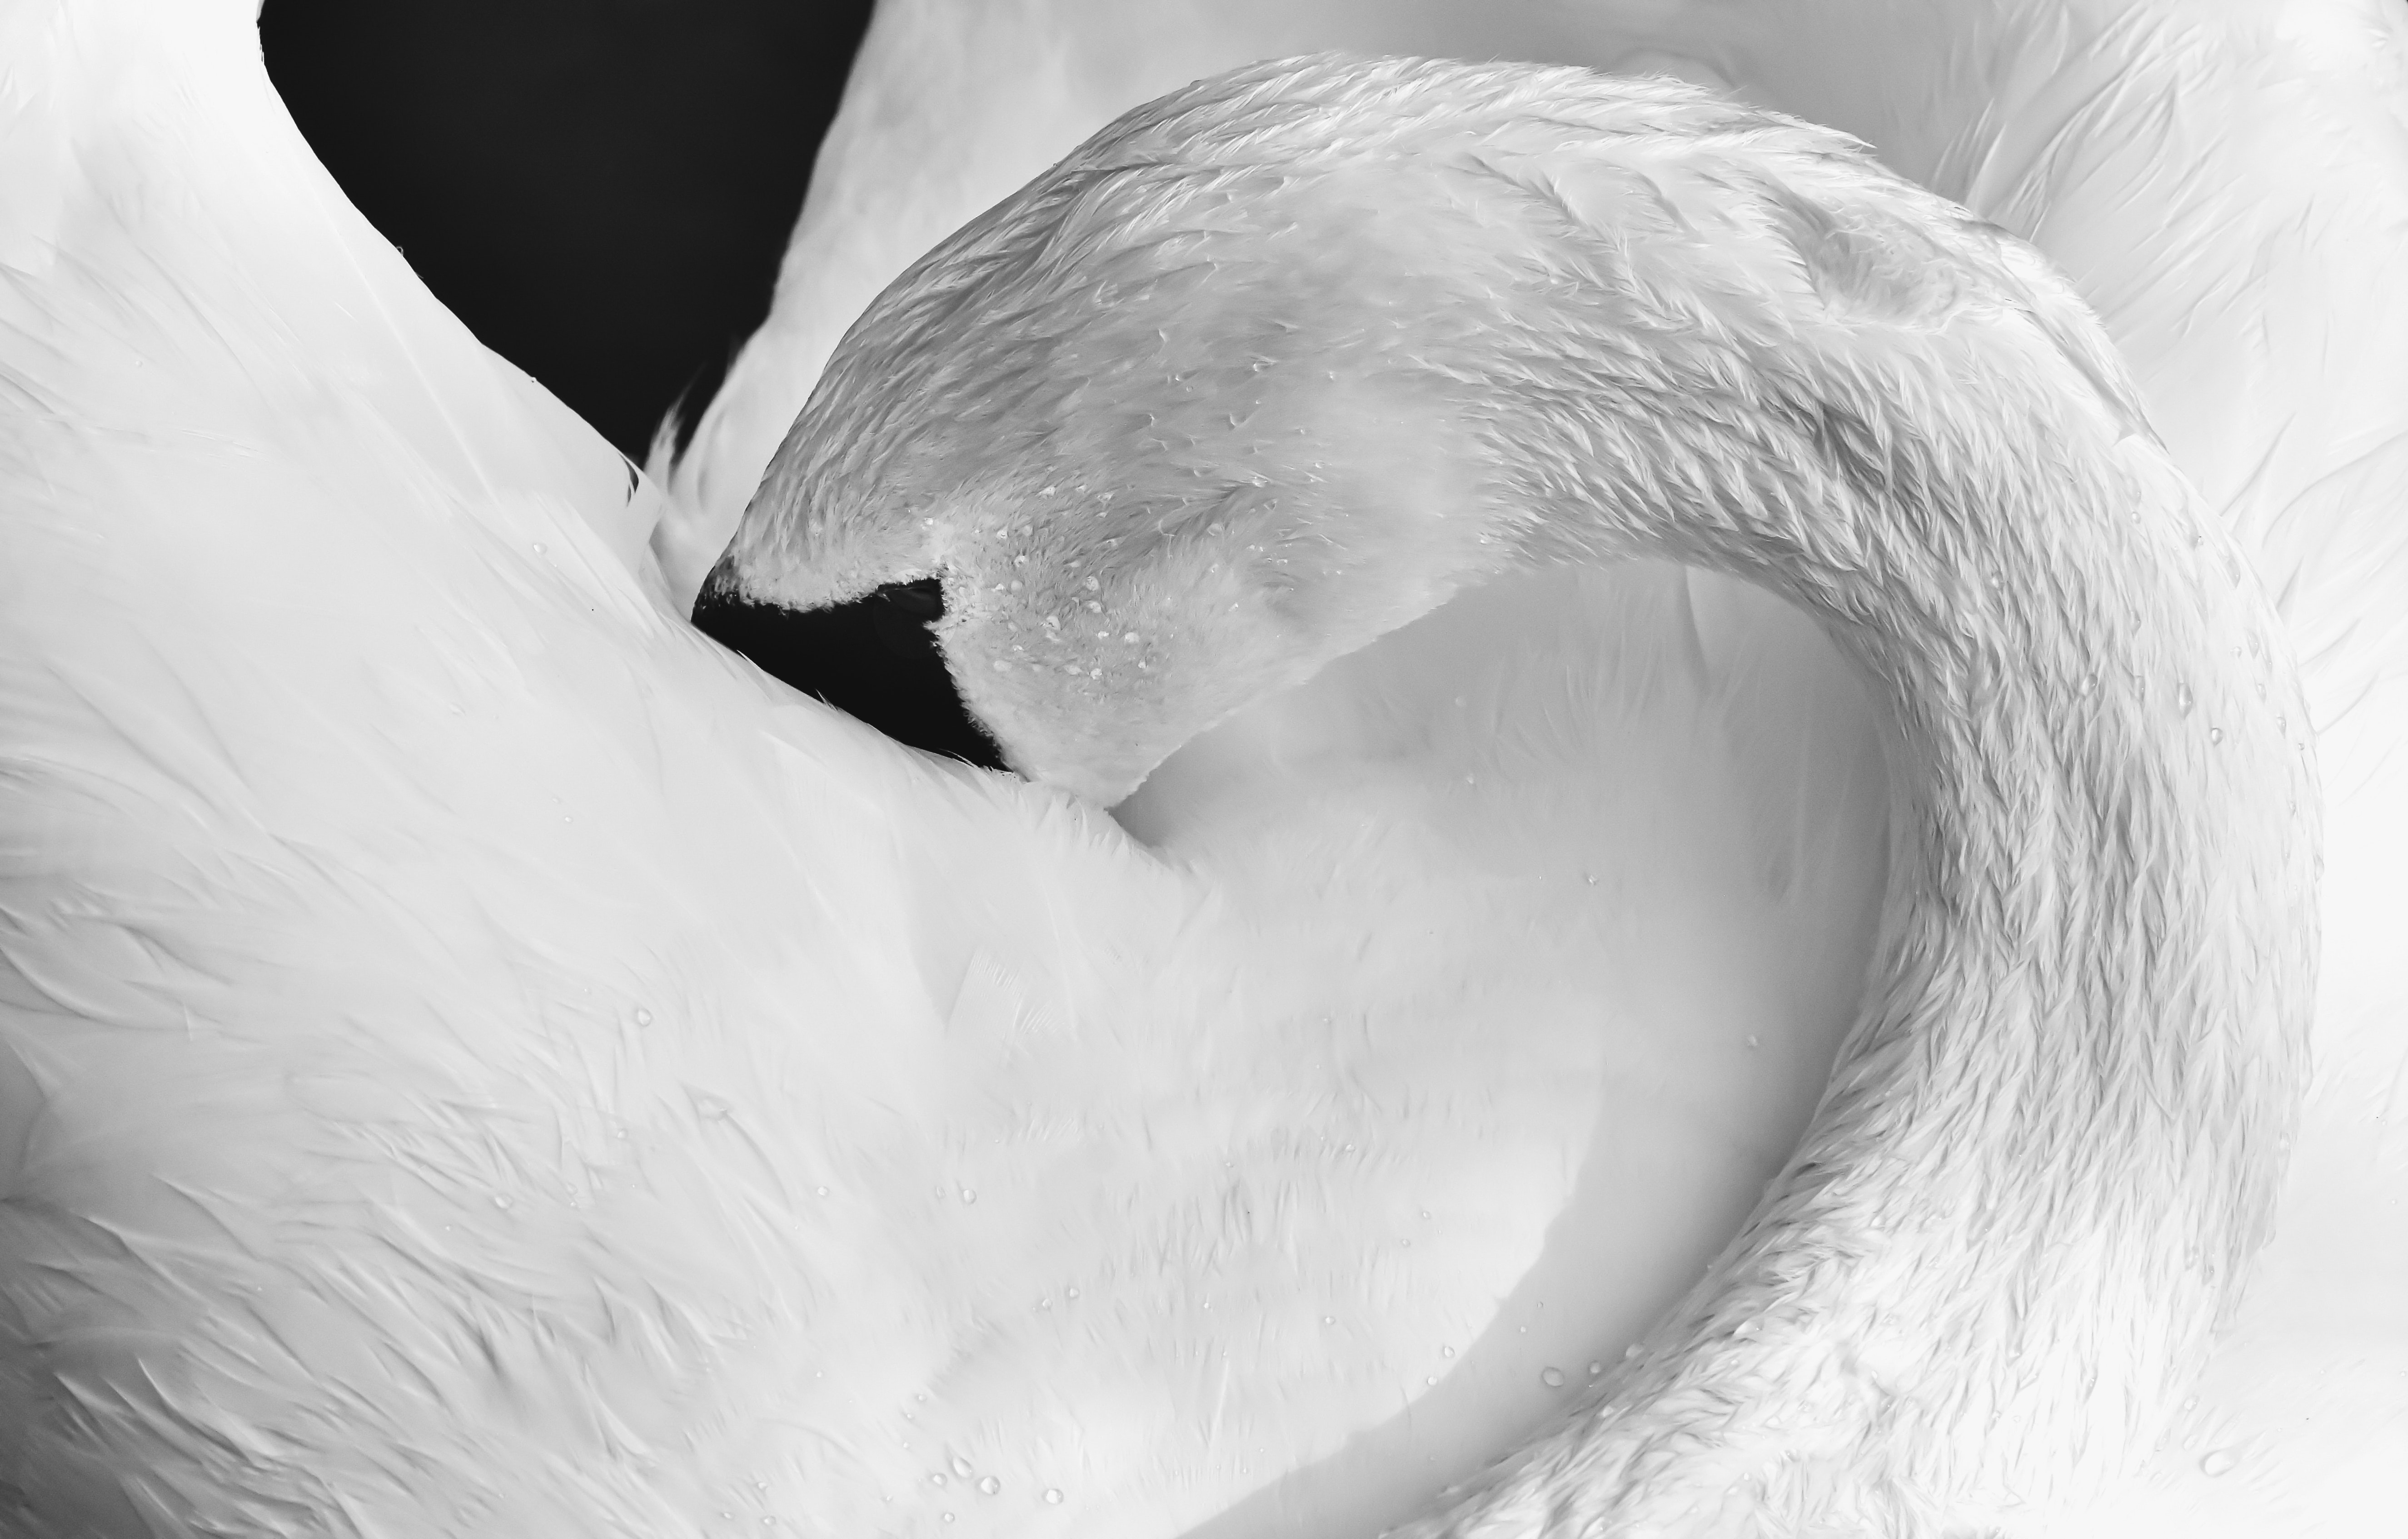
natural, hair, head, hand, plant, arm, eye, human body, petal, feather, style, black and white, tree, wing, beak, beauty, monochrome photography, monochrome, close up, water bird, ducks, geese and swans, macro photography, wildlife, stock photography, flowering plant, swan, human leg, still life photography, snow, flower, alismatales, arum family, lily family